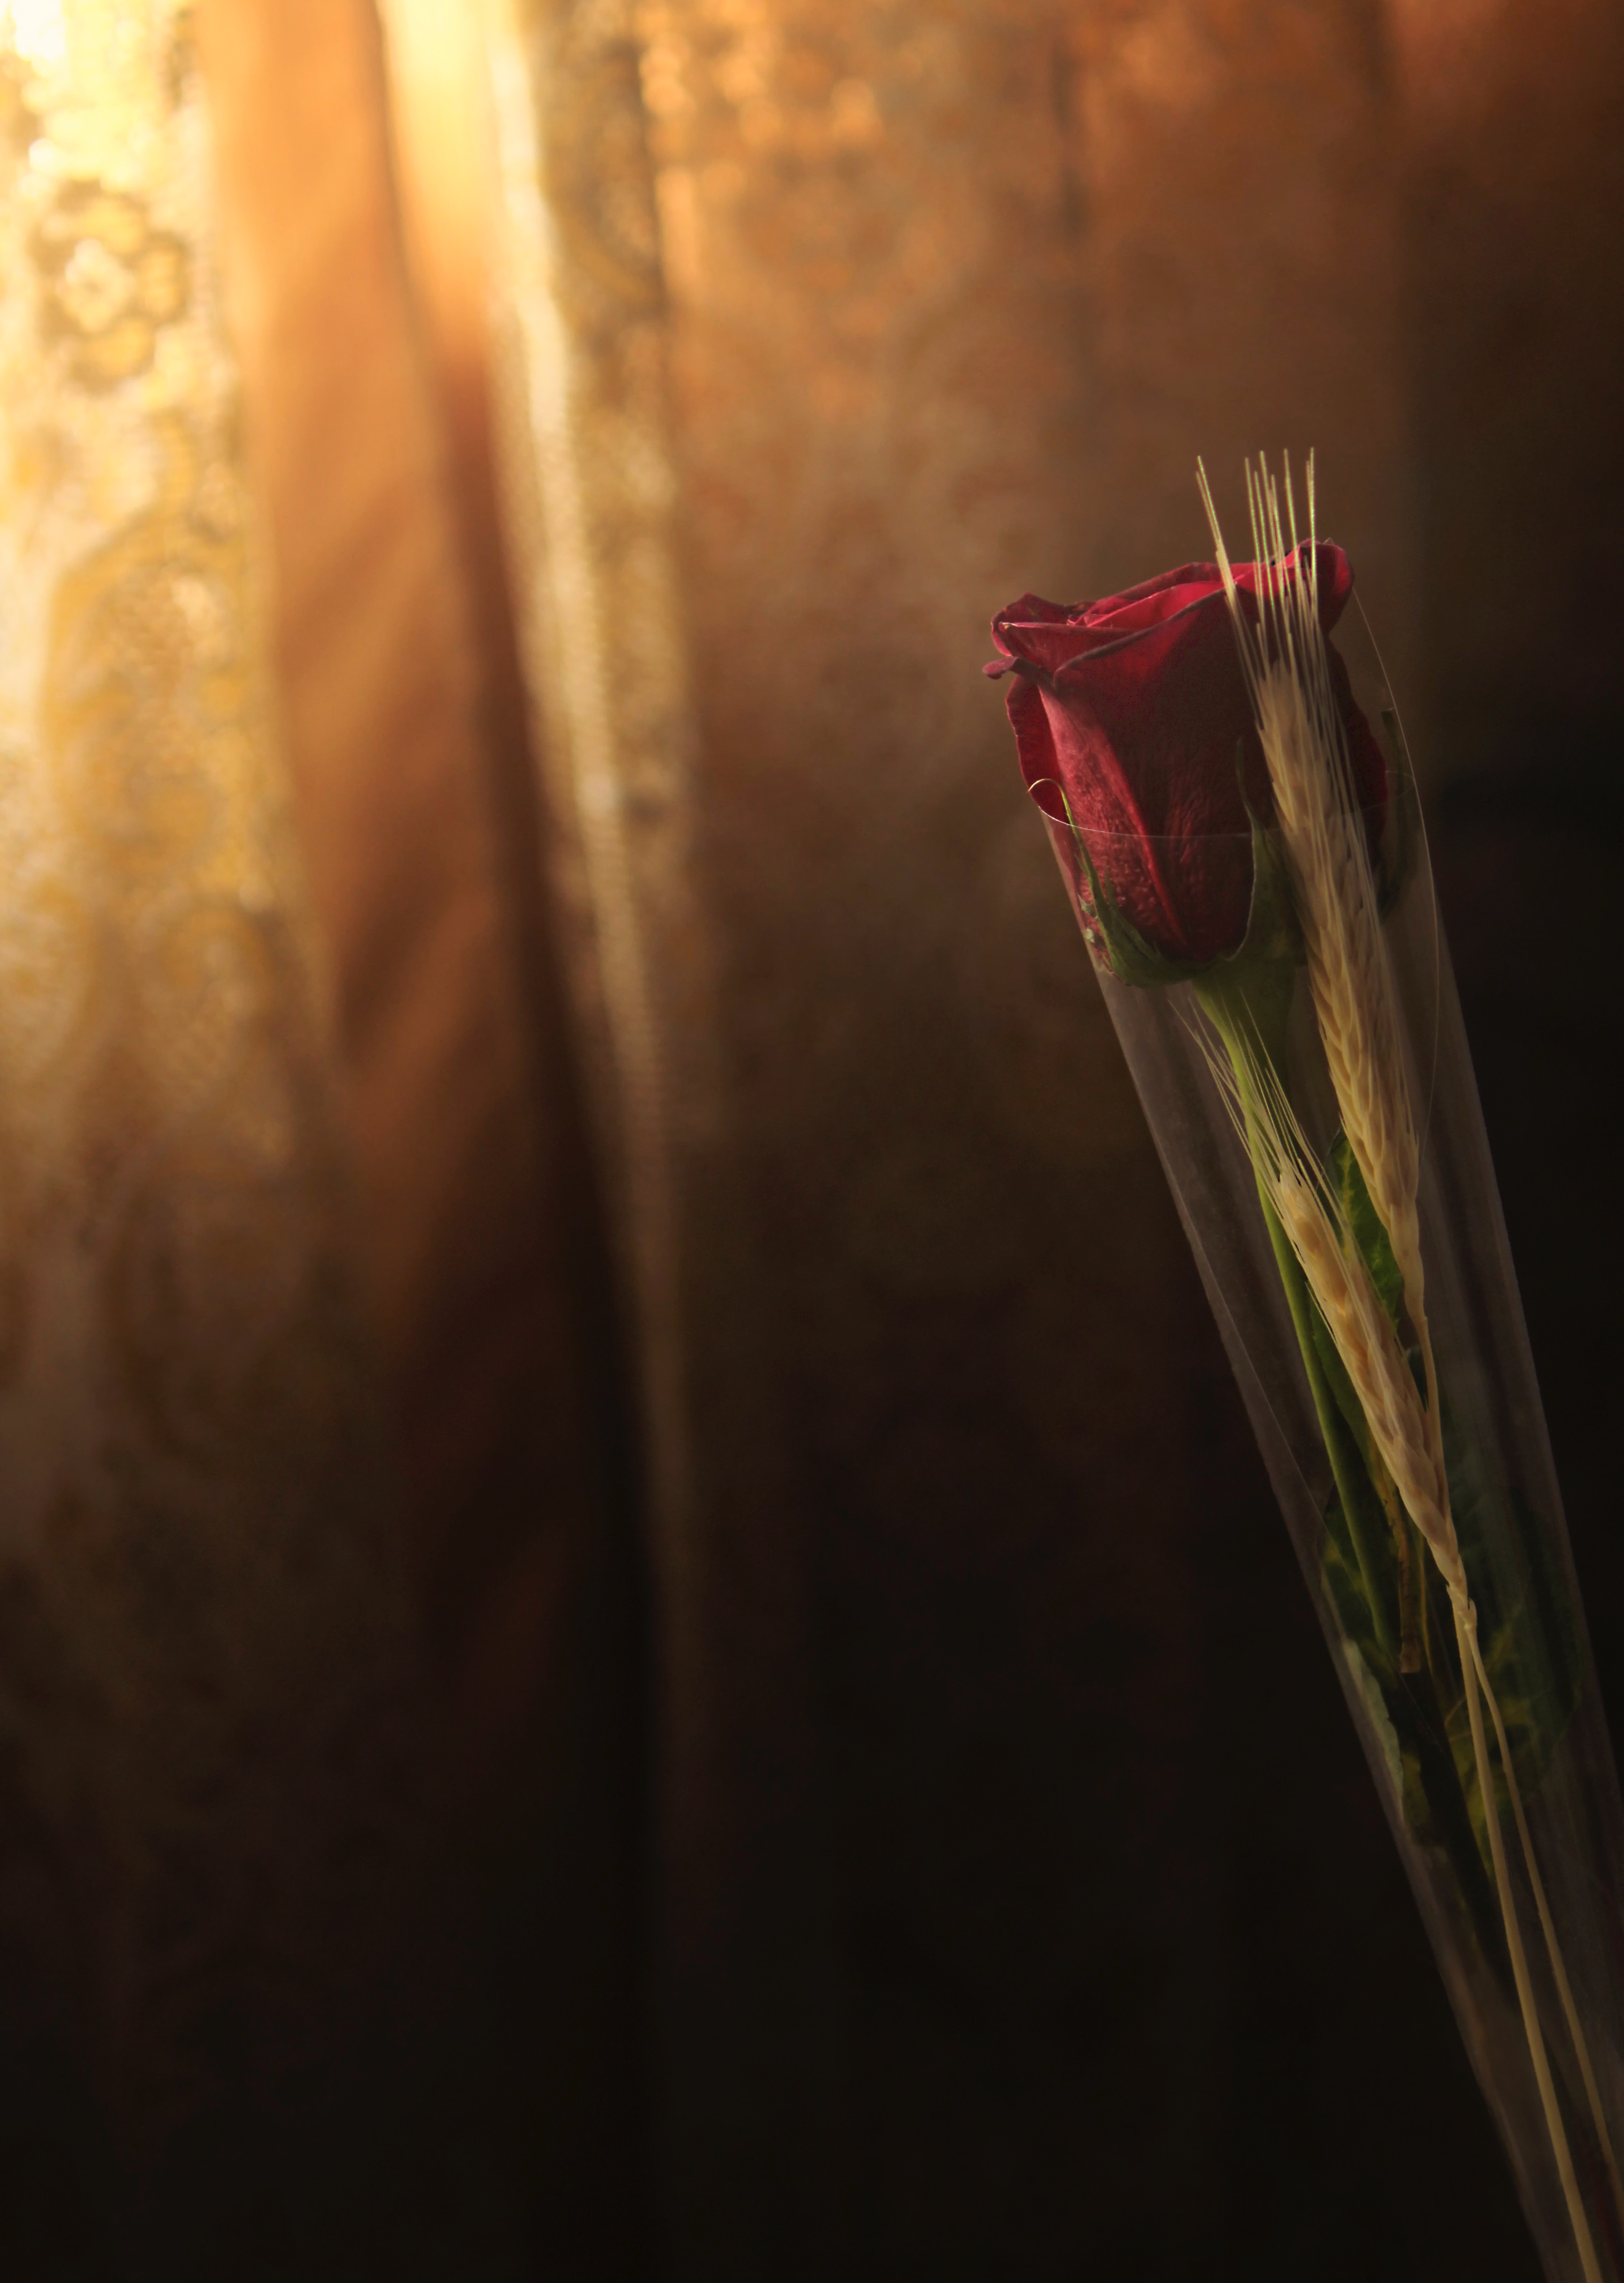
light, photography, sunlight, leaf, flower, green, red, color, darkness, close up, shape, macro photography, grass family, computer wallpaper